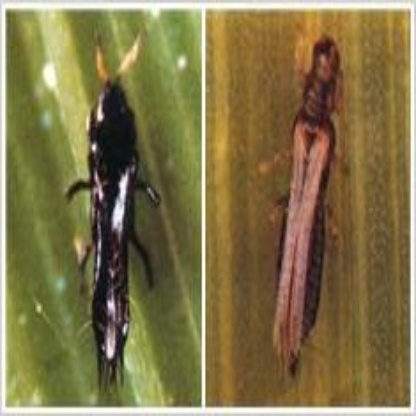
Nhãn: Bọ trĩ ( Thrips )